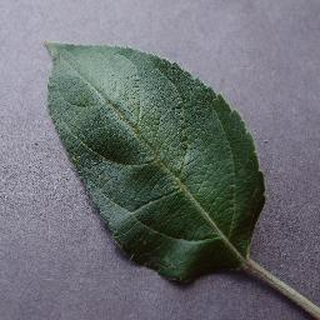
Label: healthy_apple